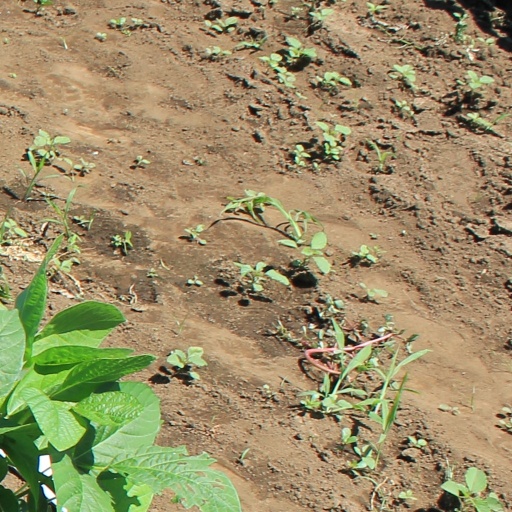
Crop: soybean